National Association for Gun Rights

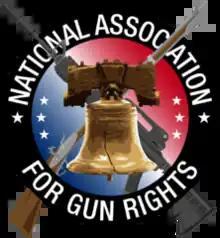
Logo of National Association for Gun Rights

The National Association for Gun Rights (NAGR) is a gun rights advocacy group in the United States. They maintain an affiliated PAC and a nonprofit legal foundation. Officially incorporated in Virginia on March 29, 2000, NAGR was founded by Dudley Brown as a national companion organization to Rocky Mountain Gun Owners. NAGR is a rival to the more moderate National Rifle Association of America (NRA) and considers itself to be a more "conservative alternative" to the NRA. The group spends most of its energy focused on lawmakers and moderates who are deemed too compromising on Second Amendment issues. This is achieved via direct mail, robocalls and low-cost television ads. The group has gained notoriety for its lobbying tactics and attack ads.